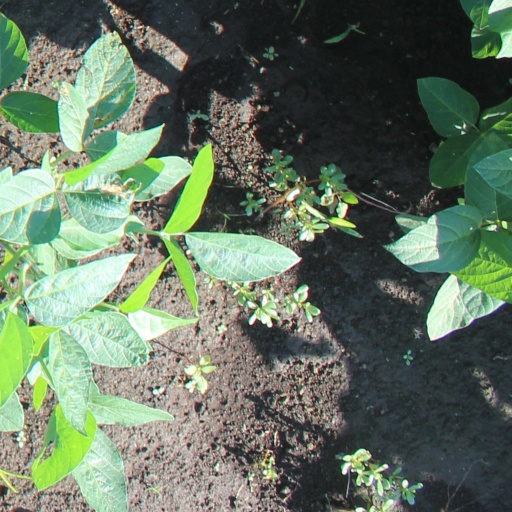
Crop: soybean